Croatian nobility

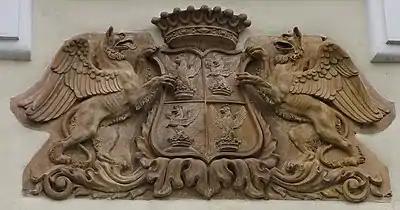
Coat of Arms with two gryphons on the Draskovic Family's personal residence at Trakoscan Castle (18th century?)

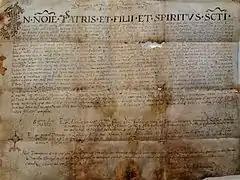

Croatia was elevated to the status of Kingdom around 925, and the notions of nobility quickly followed. The nobility of the continental and island states of Croatia played a major role in shaping the history of the country, although in the present day even hereditary peers have no special rights, privileges or responsibilities, except for special designations who are accorded limited rights. Select members of select noble families are given the right to an audience with the prime minister. Tomislav was the first Croatian ruler whom the Papal chancellery honored with the title "king". The king was granted the right to award titles to high-ranking members of society and direct blood descendants.